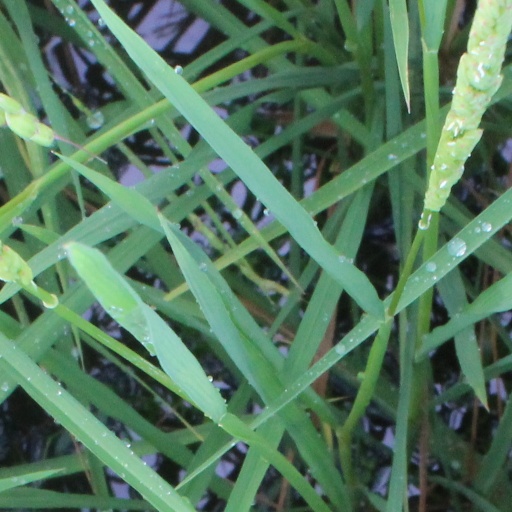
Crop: rice